The Hunna

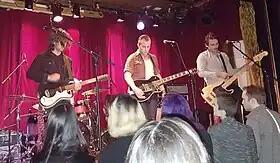
The Hunna performing in 2016

After their success on the festival stage during 2017, they announced a 2nd '100' tour, but this time playing in UK, Europe, Australia and USA with Night Riots and Coasts supporting. This included two nights at Brixton Academy in London on 12 and 13 January 2018, the latter of which sold out, prompting them to extend these dates to a full UK Headline tour in January. They also played at All Points East festival in Victoria Park, London in June 2018.